Hello Monster

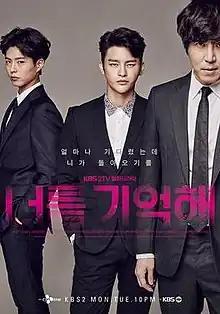
Promotional poster

Hello Monster is a South Korean television series starring Seo In-guk, Jang Na-ra, Choi Won-young, and Park Bo-gum. It aired on KBS2 from June 22 to August 11, 2015 every Monday and Tuesday at 21:55 for 16 episodes. Park's performance was widely praised by audience and critics and won him the Best Supporting Actor Award and Popularity Award at the 29th KBS Drama Awards.